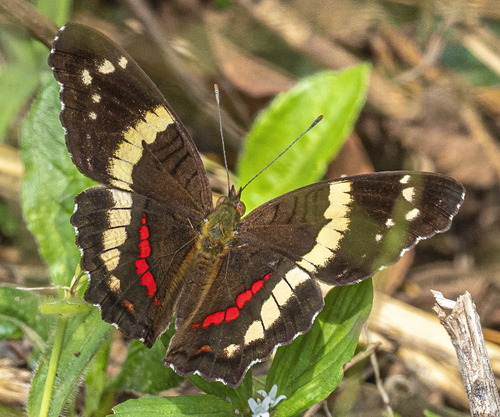
Scientific name: Anartia fatima
Common name: Banded peacock
Family: Nymphalidae
Order: Lepidoptera
Pollinator type: Primary pollinator
Habitat: Open areas and gardens
Geographic range: South America
Conservation status: Least Concern